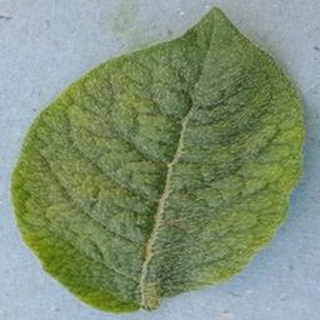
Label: healthy_potato